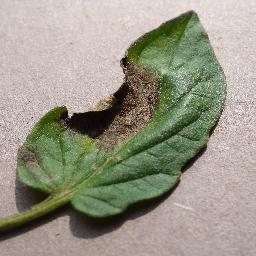
Label: Tomato___Late_blight